Empire (1962 TV series)

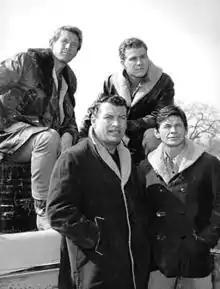
Male cast members clockwise from back: Warren Vanders, Ryan O'Neal, Charles Bronson and Richard Egan, 1963

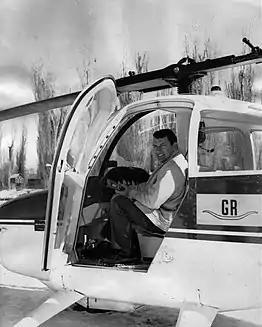
Richard Egan as Jim Redigo

Empire is an hour-long Western television series set on a 1960s ranch in New Mexico, starring Richard Egan, Terry Moore, Ryan O'Neal and Charles Bronson. It ran on NBC from September 25, 1962, to May 14, 1963.